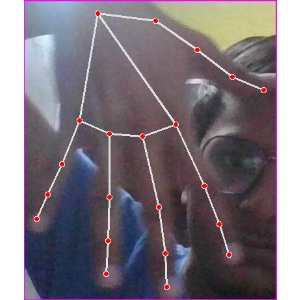
अक्षर: ढ